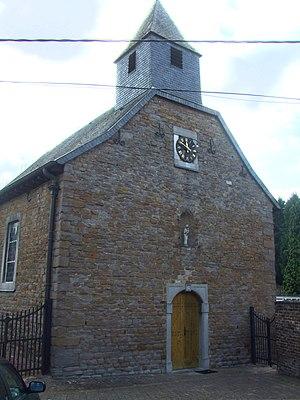
Eglise Saint-Nicolas à Souxhon (commune de Flémalle, dans la province de Liège, en Belgique).